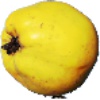
Label: Quince 1